Westinghouse J40

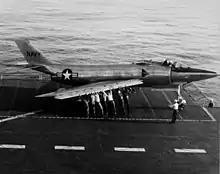
J40 powered XF3H-1 prototype on the in 1953

Westinghouse Electric Corporation established the Westinghouse Aviation Gas Turbine Division (AGT) in 1945. Along with General Electric, Westinghouse had extensive experience in turbine design that put them in the lead over established aviation engine manufacturers, who had little experience with these entirely new design concepts. While most early engines in the US were redesigned versions of British jets, the J30 was the first truly American-designed turbojet to run, and saw use in the McDonnell FH Phantom. The enlarged J34 was obsolete when introduced, but moderately successful. A new design following the rapid industry progress was needed.